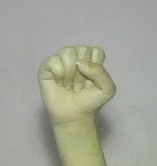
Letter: saad